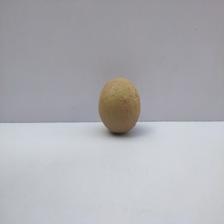
Size: Small